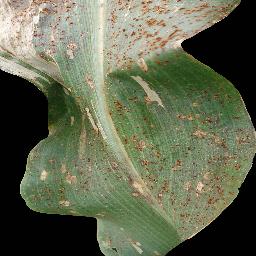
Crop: corn
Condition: (maize)_common_rust